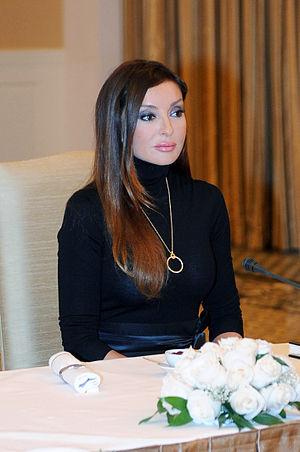
Les femmes en Azerbaïdjan ont joué un rôle important pendant des siècles.